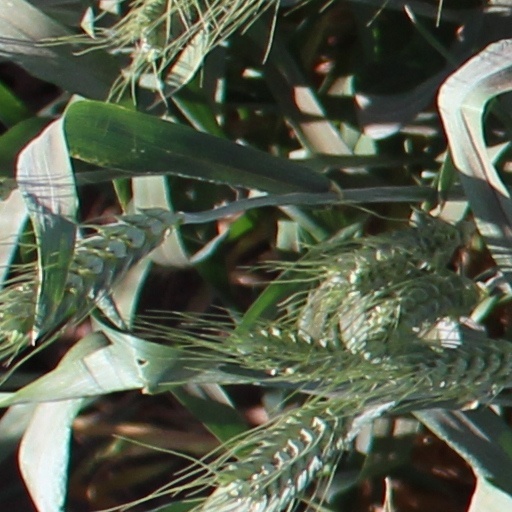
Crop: wheat